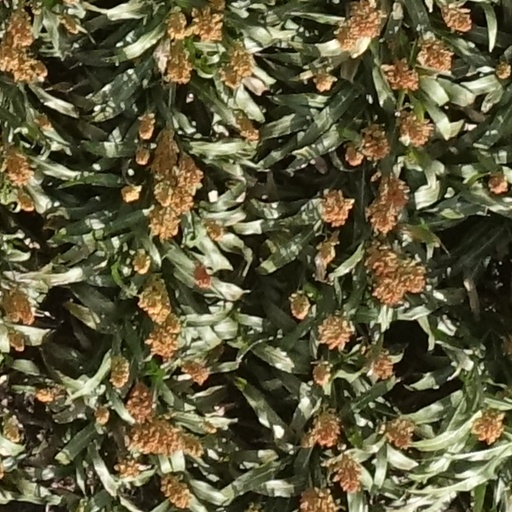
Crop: sorghum